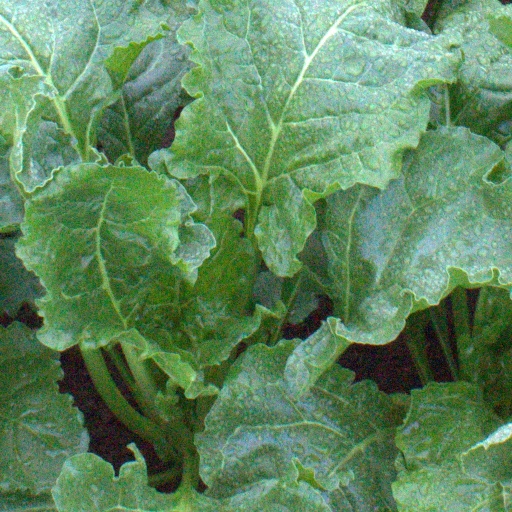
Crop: sugar beet